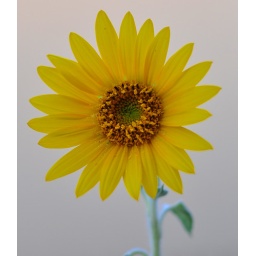
The last sunflower in the backyard finally bloomed. It's the smallest but still bear the same outstanding beauty as its sibblings.